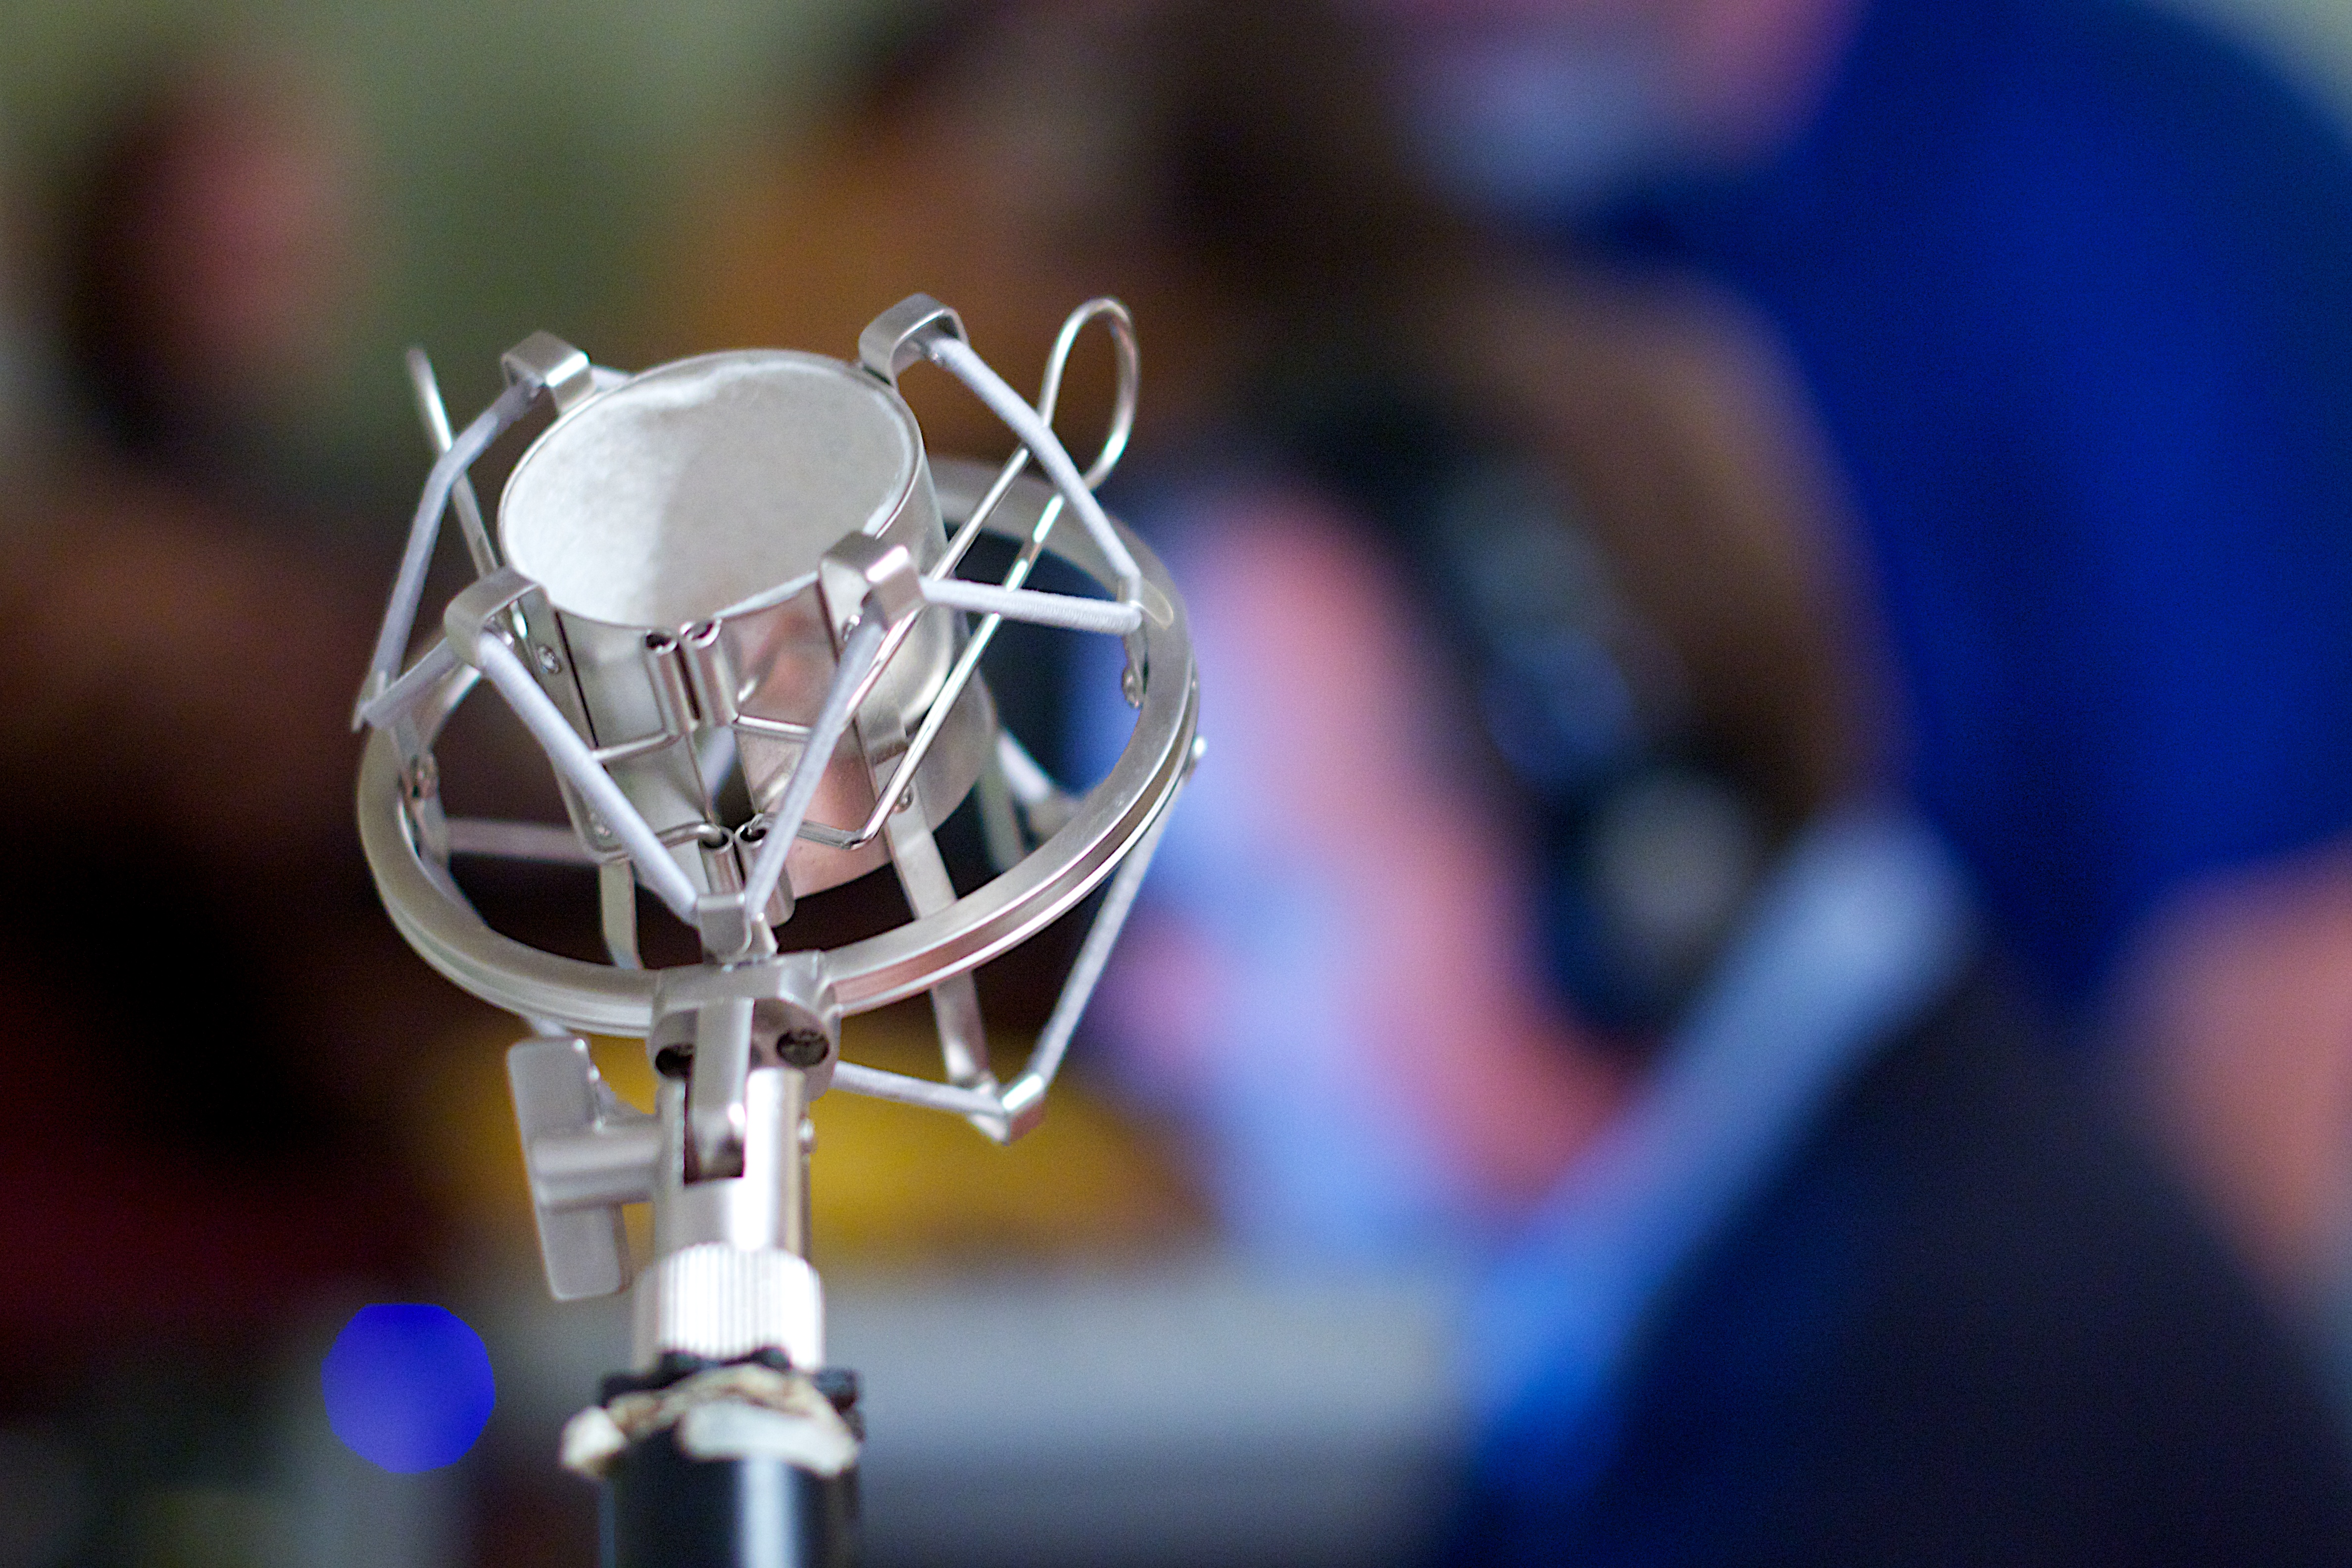
photography, blue, close up, odyssey, hurleylounge, macro photography